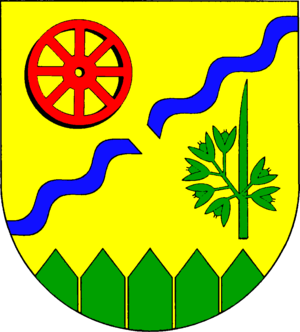
Wapelfeld
Coat of arms of Wapelfeld
Wapelfeld er en kommune og en by i det nordlige Tyskland, beliggende i Amt Mittelholstein i den sydlige del af Kreis Rendsborg-Egernførde. Kreis Rendborg-Egernførde ligger i den centrale del af delstaten Slesvig-Holsten.